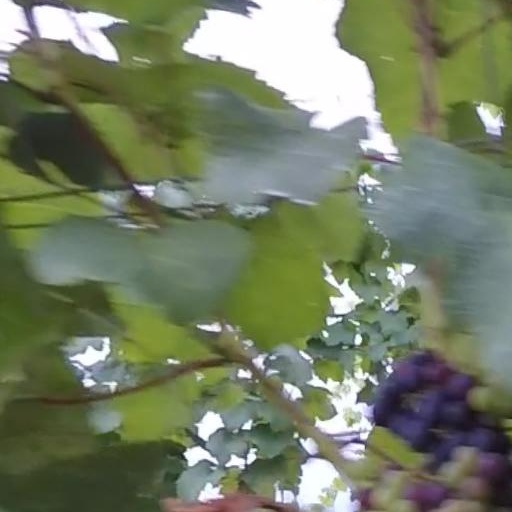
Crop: grape